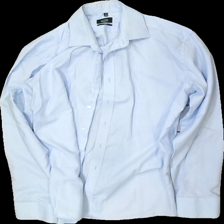
View: front
Type: Shirt
Category: Men
Brand: Not in the list
Brand text on label: Long Island
Colors: Blue
Material: 75% cotton, 25% viscose
Cut: Regular
Size: XL
Season: All
Stains: Minor
Damage: Stained collar
Damage location: top center
Price range: <50
Recommended usage: Export